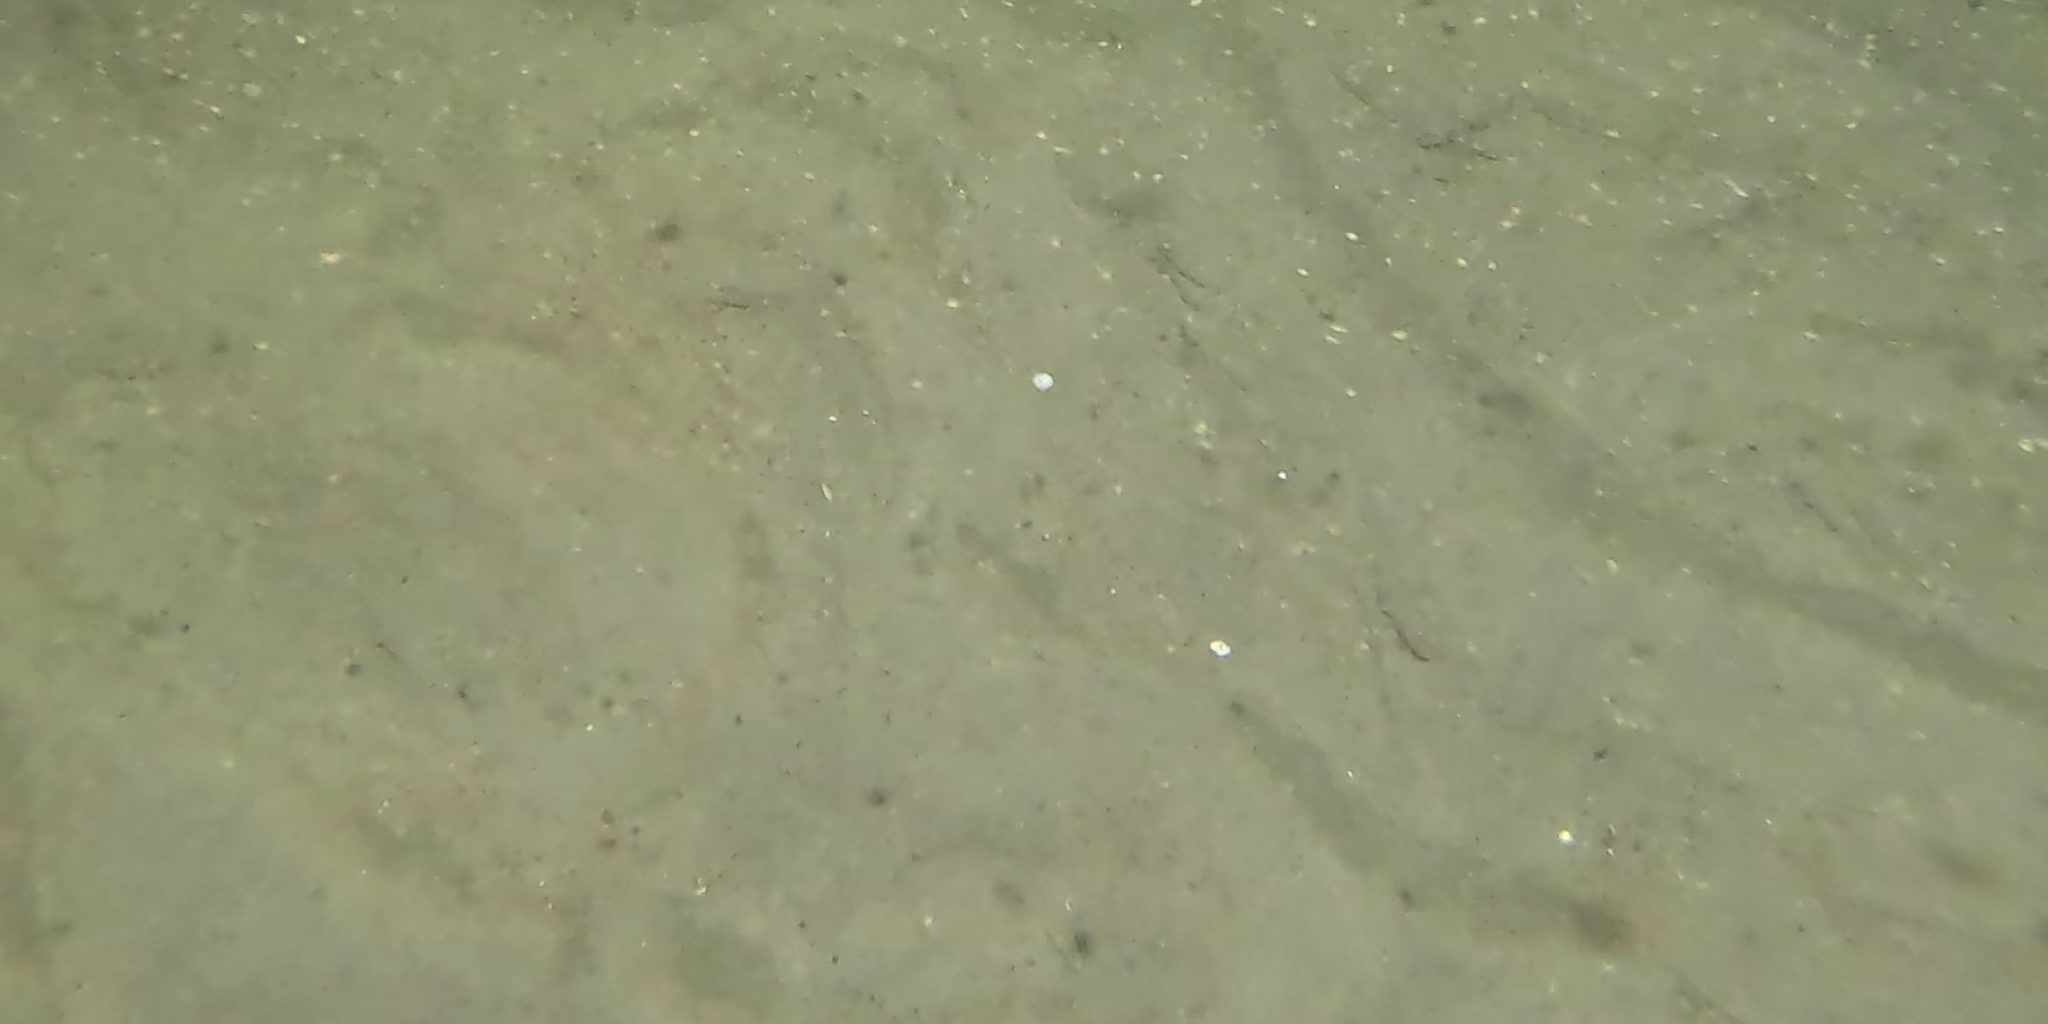
Seabed habitat: sand